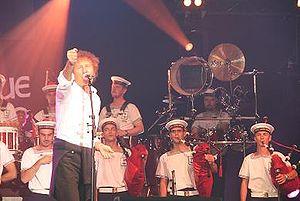
Bagad de Lann Bihoue concert anniversaire Lorient 2007
Le Bagad de Lann-Bihoué est une chanson écrite et interprétée par Alain Souchon, extraite de l'album Toto 30 ans, rien que du malheur... paru en 1978, et sortie en single en 1979. Sur une musique composée par Laurent Voulzy, les paroles épinglent les espoirs déçus d'un homme qui rêvait des paillettes de l'orchestre breton de la Marine nationale de la base d'aéronautique navale de Lann-Bihoué.
Le bagad de Lann-Bihoué est un ensemble de musique bretonne, un bagad, de la marine nationale française. Cette formation représente la Marine nationale et la France dans diverses manifestations nationales et internationales. Elle a joué à plusieurs reprises dans le cadre de ses activités devant des chefs d’État. Il est une source d'influence culturelle en Bretagne comme dans le reste de la France.
Le Festival interceltique de Lorient, abrégé en FIL se tient tous les ans à Lorient, en Bretagne. Il réunit des dizaines de groupes des pays et régions d'origine celtique pendant dix jours lors de la première quinzaine d'août.